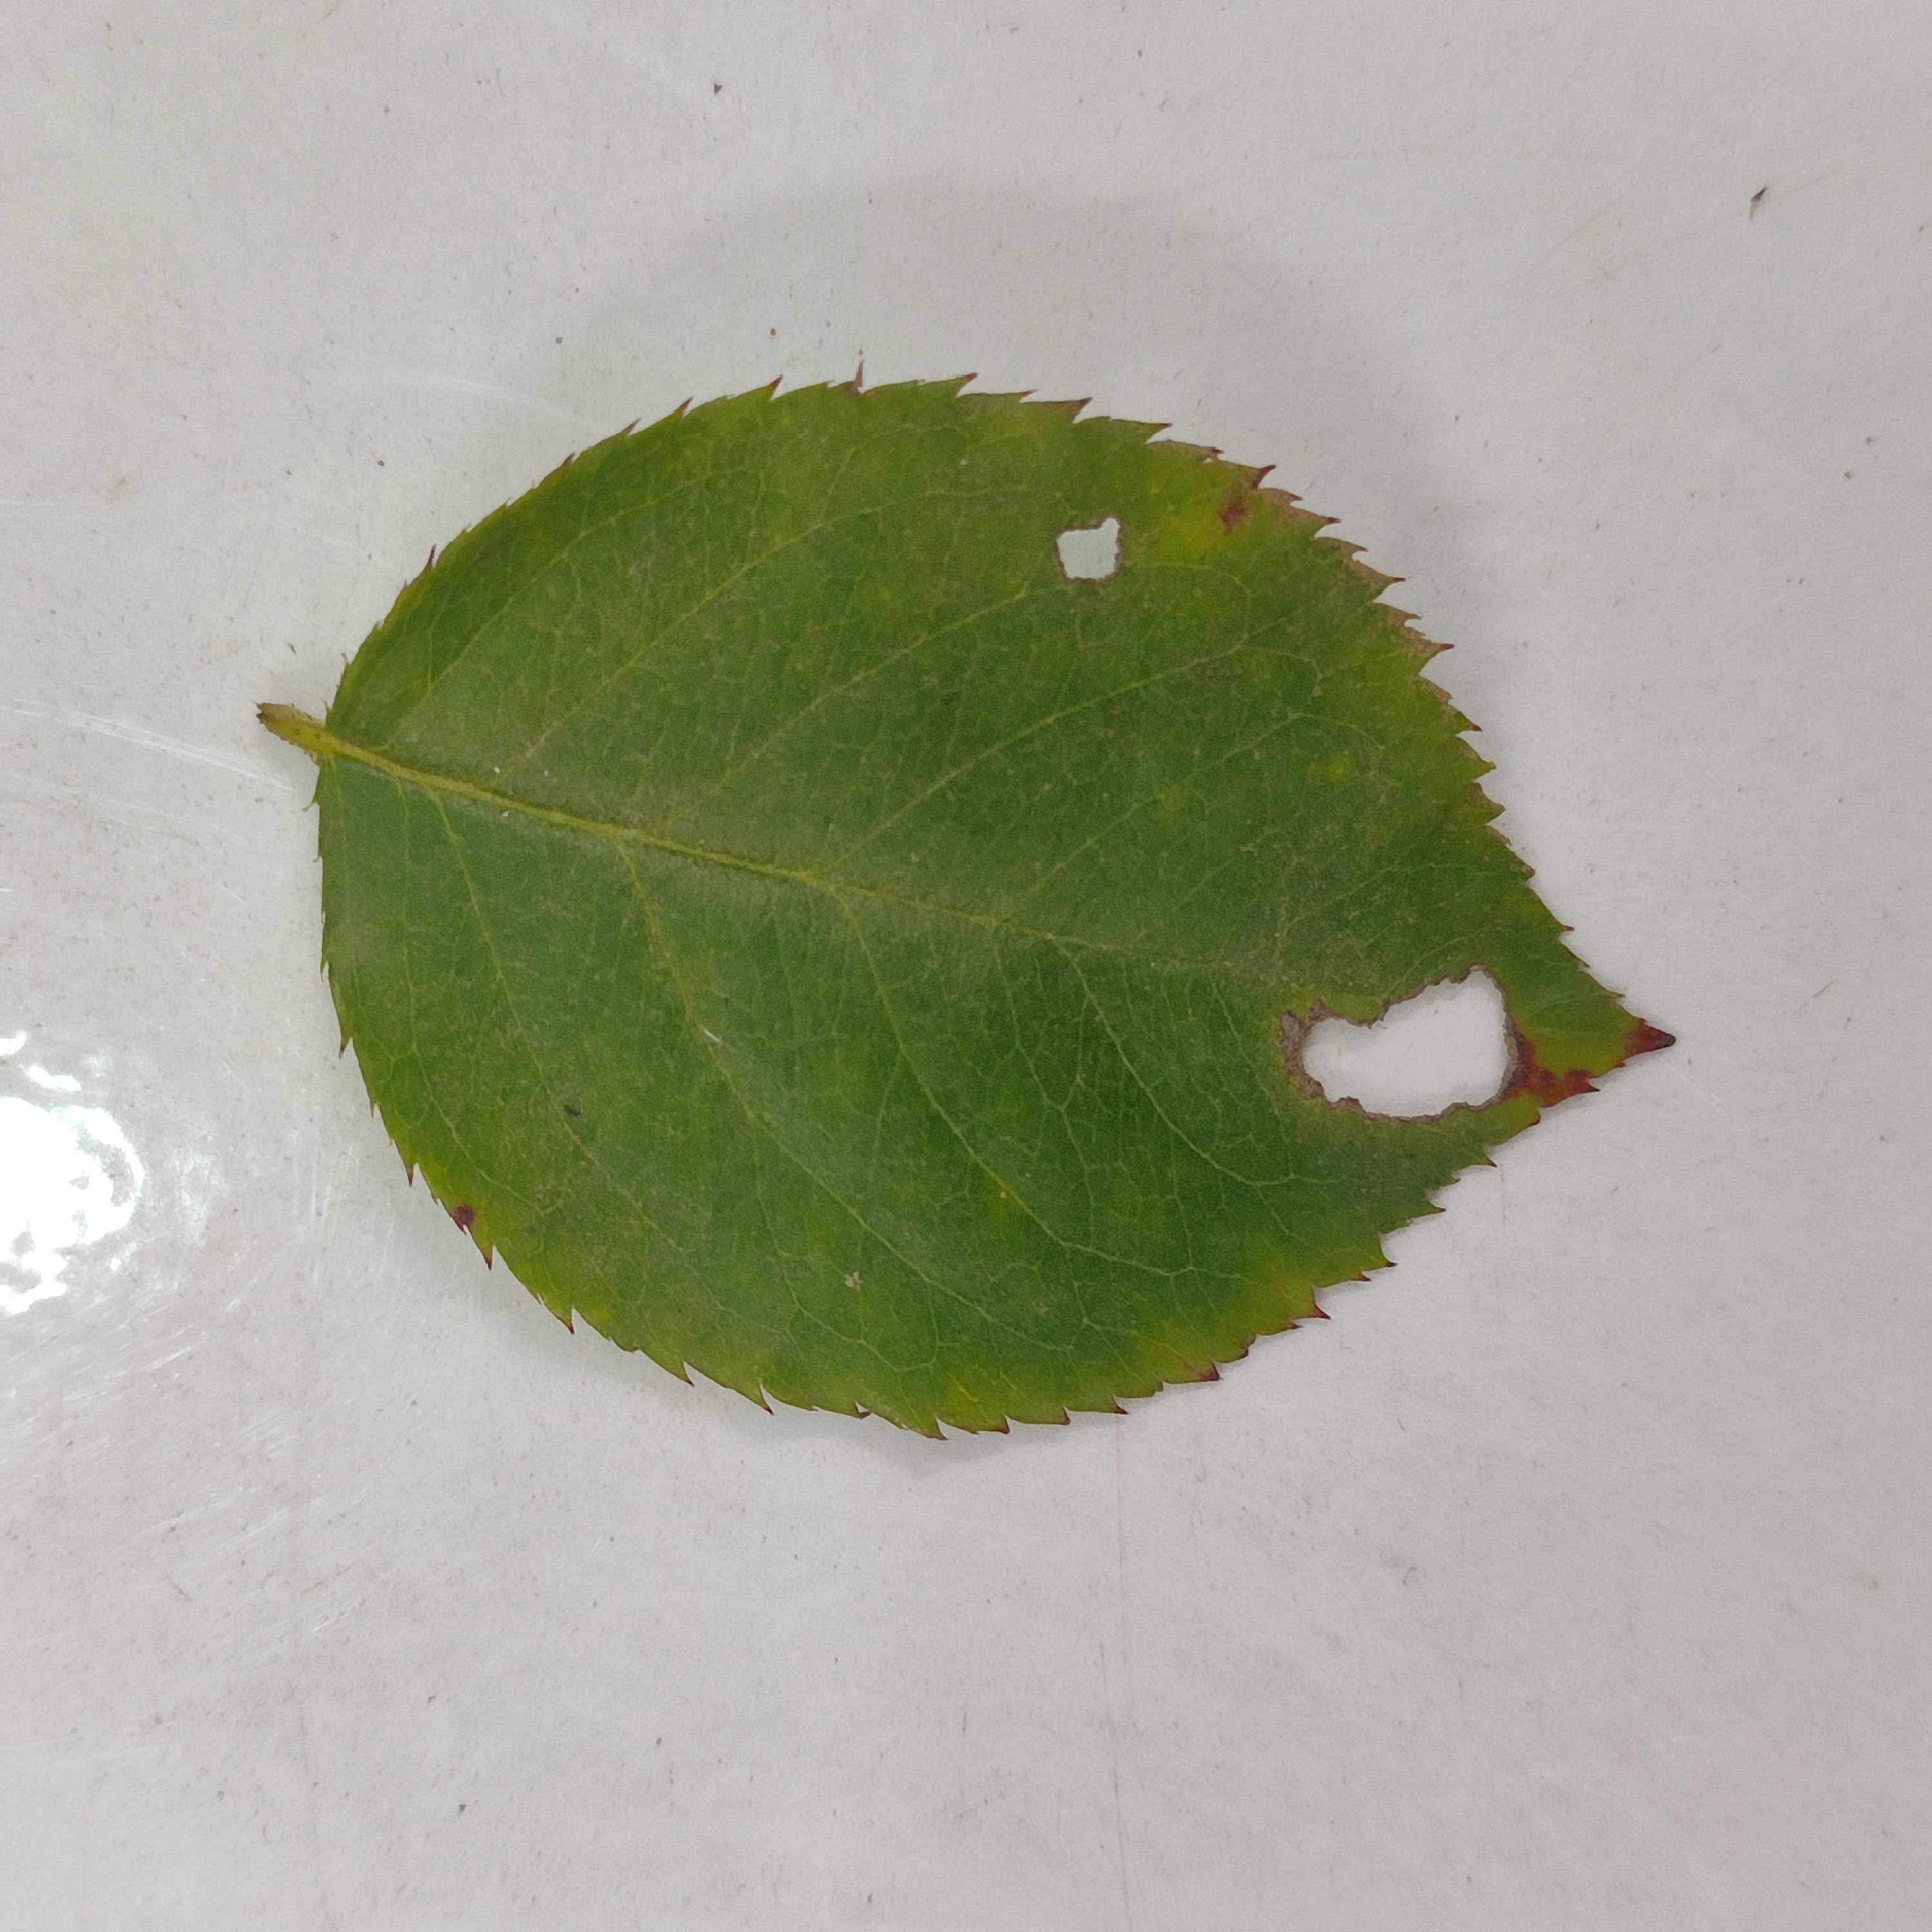
Label: Insect Hole